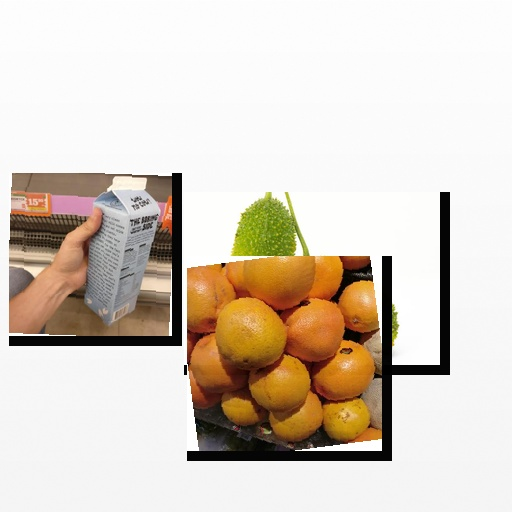
Food items: red_grapefruit, spiny_gourd, oat_milk